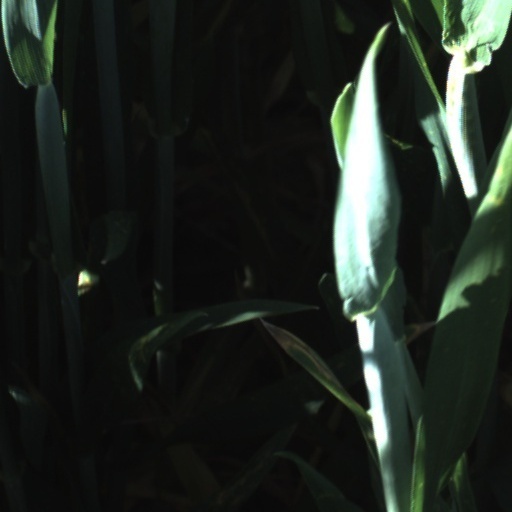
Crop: wheat